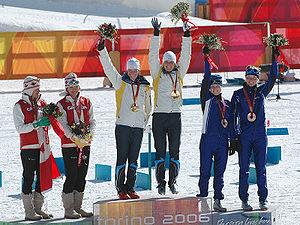
Aino-Kaisa Saarinen, née le 1ᵉʳ février 1979 à Hollola en Finlande, est une fondeuse finlandaise qui a commencé sa carrière en 1998. Elle est considérée comme l'une des meilleures fondeuses des années 2000 et 2010, notamment dans le style classique. Au cours de sa carrière, elle a notamment remporté deux médailles d'argent aux Jeux olympiques d'hiver en 2014 et trois médailles de bronze en 2006 et 2010. Aux Championnats du monde, elle est la grande vedette des Mondiaux de 2009 à Liberec où elle gagne quatre médailles dont trois titres, au total ce sont huit médailles aux Championnats du monde entre 2007 et 2011 qu'elle a remporté. En Coupe du monde, elle compte quarante-sept podiums dont trois victoires individuelles et trois victoires collectives, et s'est classée troisième au classement général 2009. Dans les compétitions par étapes, son meilleur résultat est une seconde place au Tour de ski 2009 derrière sa compatriote Virpi Kuitunen.